Homebuilt aircraft

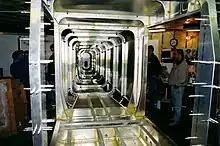
Inside of the tail cone of a Murphy Moose under construction, showing the all-metal semi-monocoque design

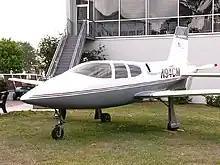
A composite construction Cirrus VK-30, one of the largest homebuilt aircraft of its time.

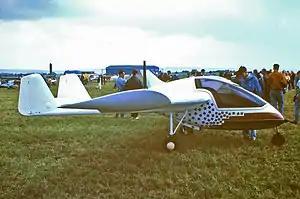
A mixed-construction Aero Dynamics Sparrow Hawk. Materials consist of carbon fiber and Kevlar.

Planes built from metal use similar techniques to more conventional factory-built aircraft. They can be more challenging to build, requiring metal-cutting, metal-shaping, and riveting if building from plans. "Quick-build" kits are available which have the cutting, shaping, and hole-drilling mostly done, requiring only finishing and assembly. Such kits are also available for the other types of aircraft construction, especially composite.